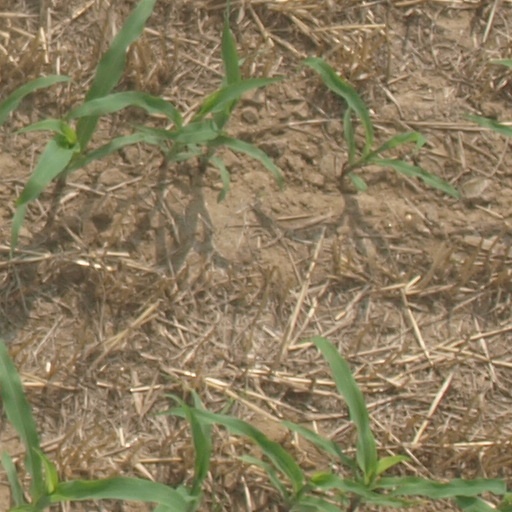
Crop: maize; corn